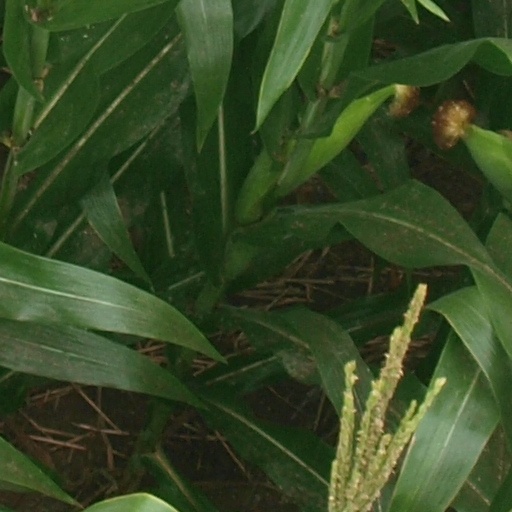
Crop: maize; corn